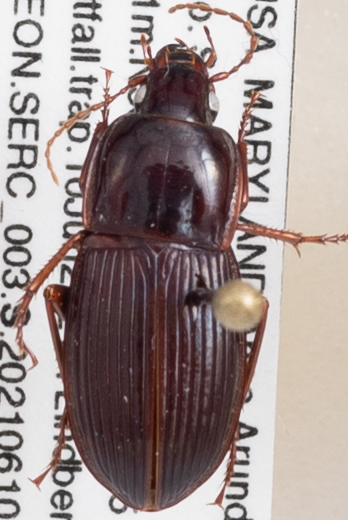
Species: Pterostichus (Abacidus) sp.
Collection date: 2021-06-10
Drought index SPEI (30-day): -0.87
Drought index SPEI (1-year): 2.09
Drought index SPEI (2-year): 1.28